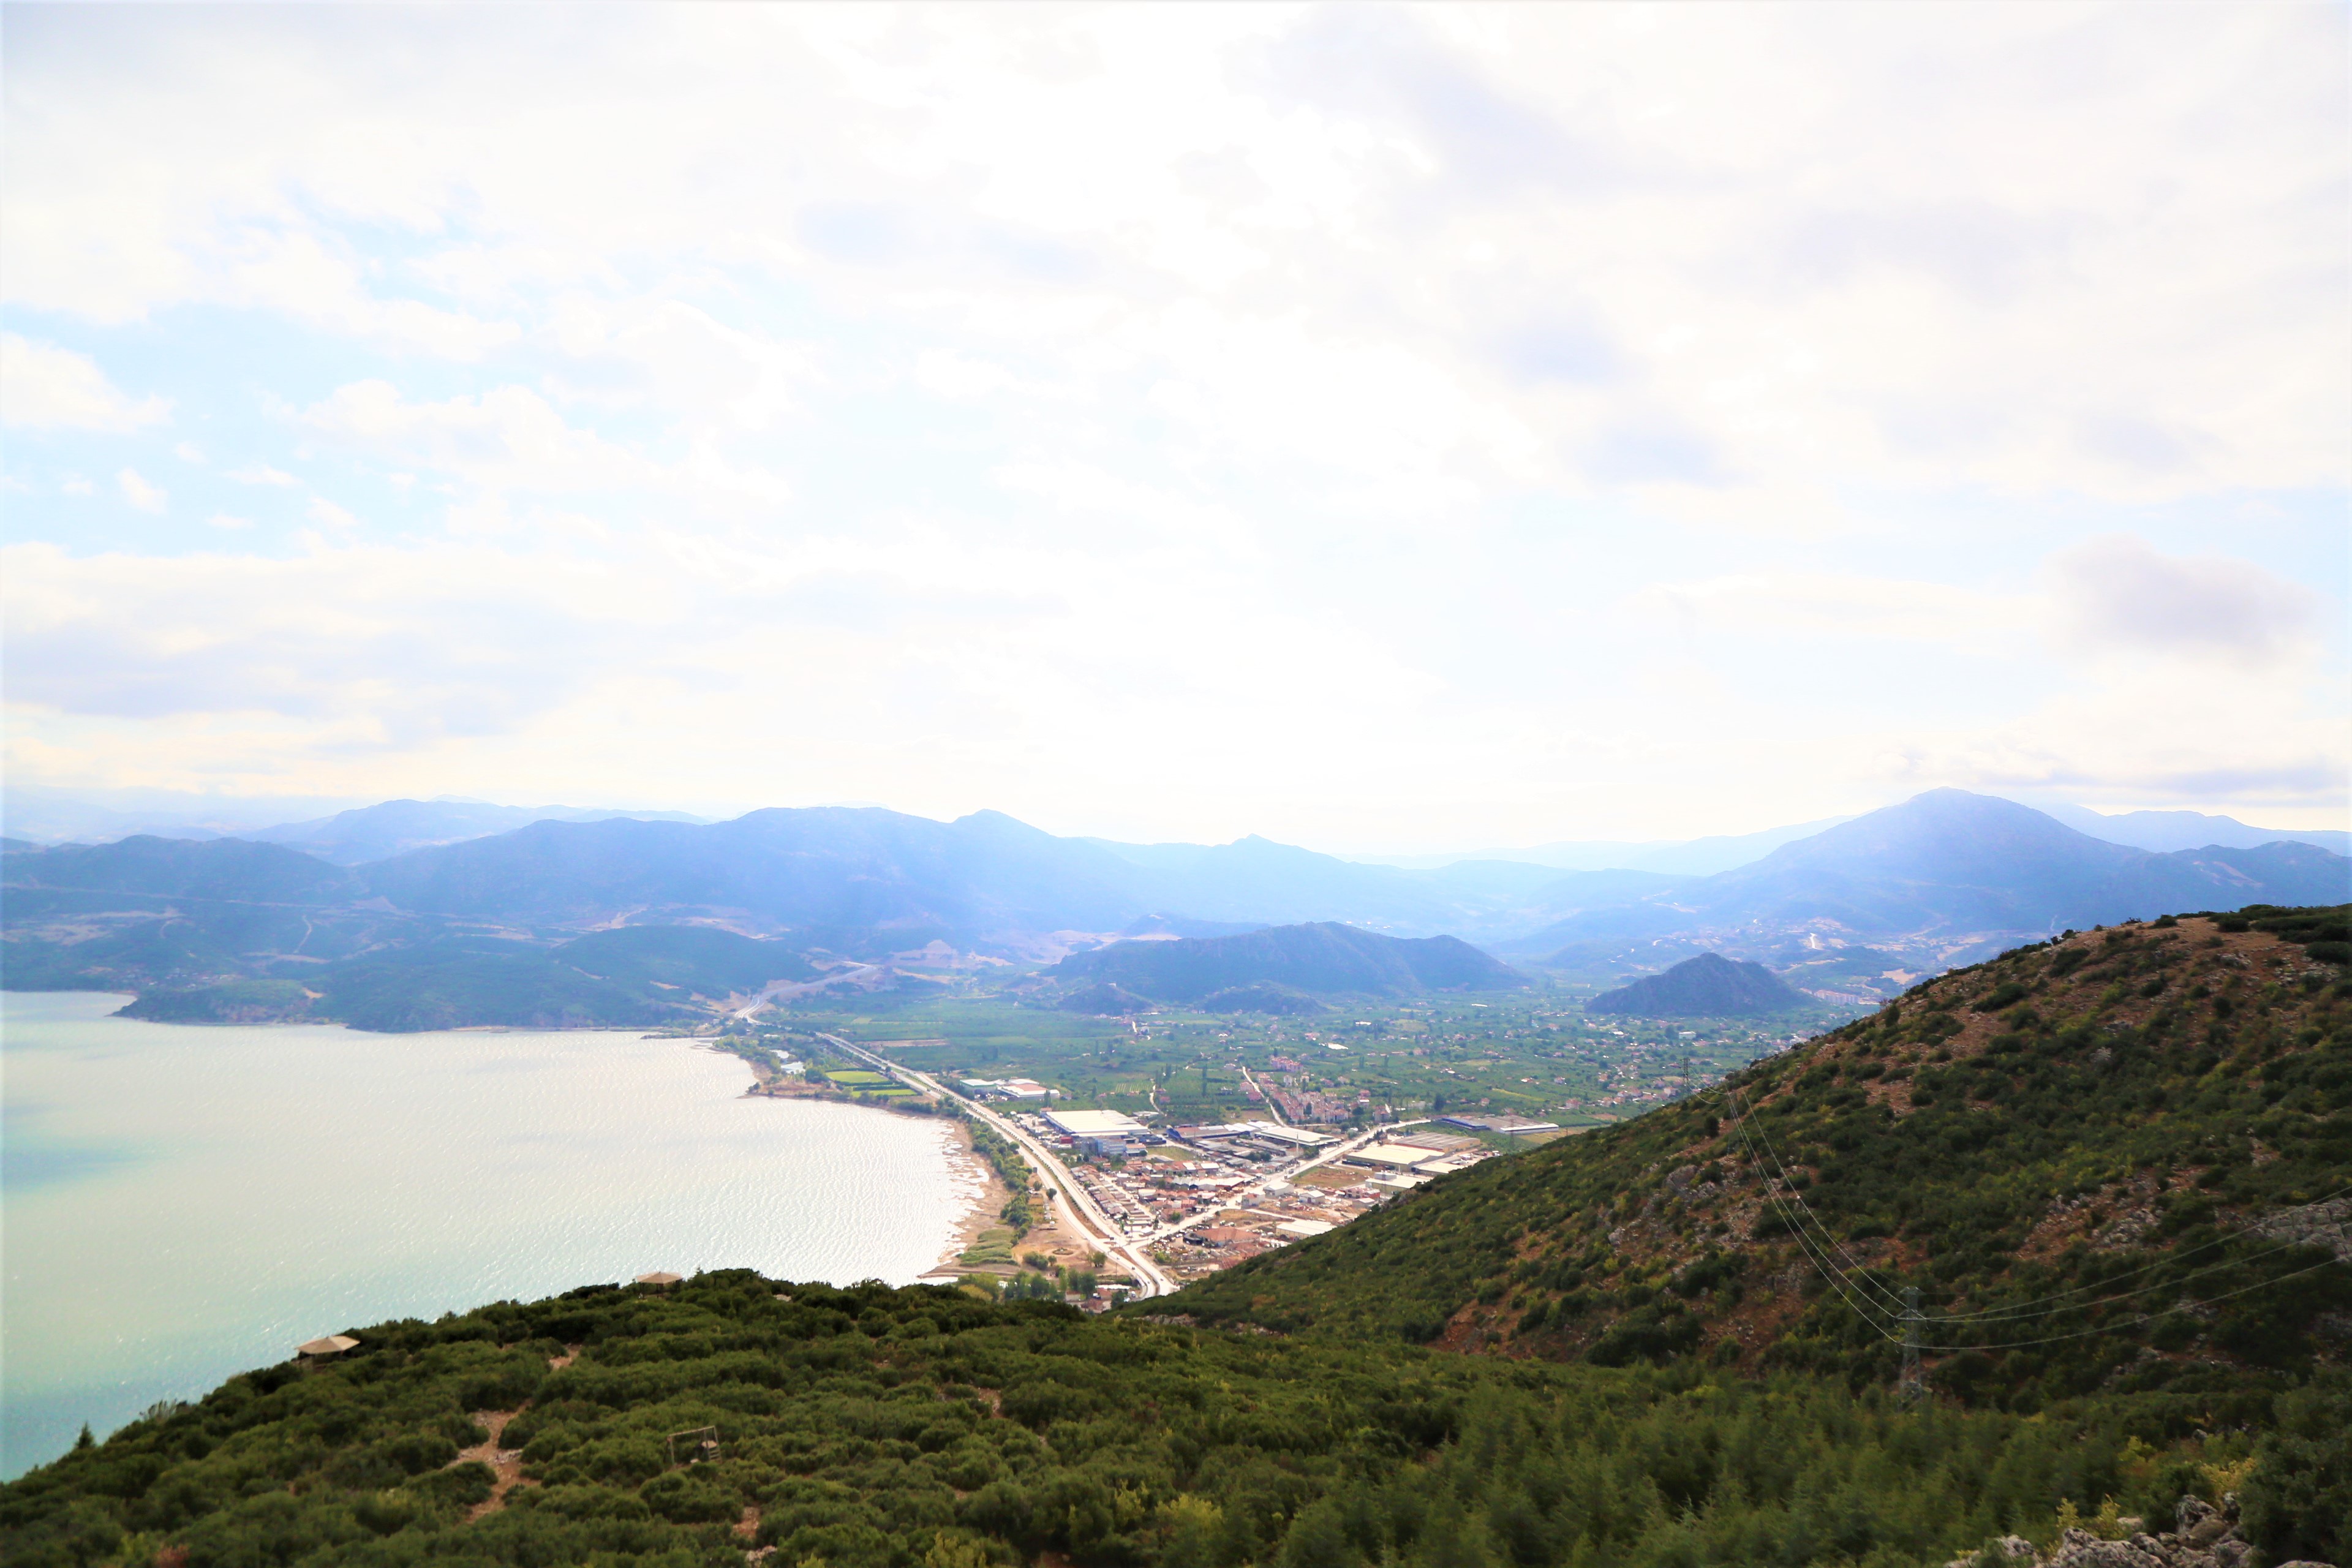
landscape, lake, nature, water, forest, tree, plant, sky, mountainous landforms, highland, mountain, hill station, hill, wilderness, mountain range, atmospheric phenomenon, ridge, cloud, fell, valley, mount scenery, national park, tourism, sea, river, reservoir, vacation, terrain, coast, bank, loch, mountain pass, road, horizon, city, fjord, bay